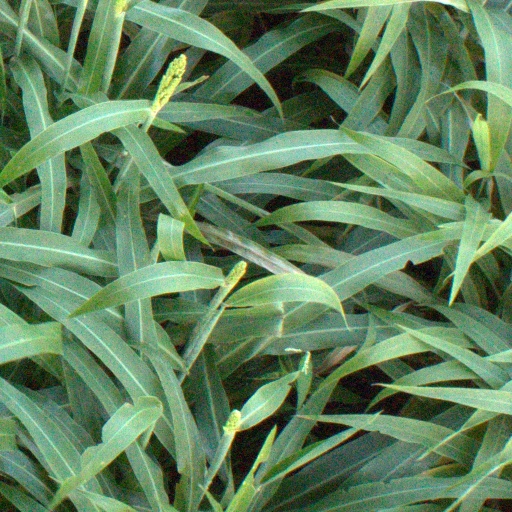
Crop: sorghum